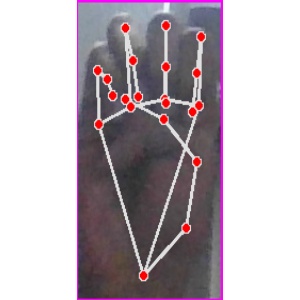
अक्षर: म